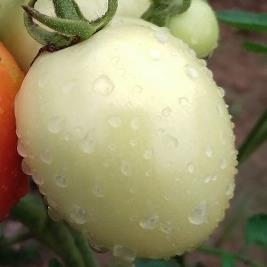
Crop: Tomato
Condition: healthy-fruit